Anarchism in Armenia

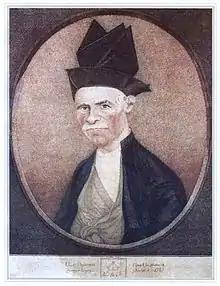
Shahamir Shahamirian, one of the early philosophers of the Armenian national awakening.

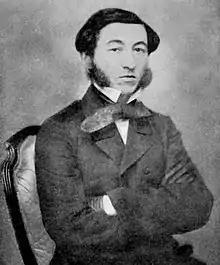
Mikayel Nalbandian, an Armenian revolutionary that inspired the beginning of the Armenian national liberation movement.

In the late 17th century, the Age of Enlightenment took hold in Eastern Armenia, with intellectuals spreading anti-feudal, democratic and revolutionary ideologies throughout the country. The most notable of these figures was Shahamir Shahamirian, a philosopher who rejected the monarchical order, considering obedience to rulers to be an insult to human intelligence. Instead he wanted to create a secular democratic system in Armenia, where all official posts (including the judiciary) were freely elected by popular vote. He wrote about his ideas of an independent Armenian nation in the book "Snare of Glory":